Chailey

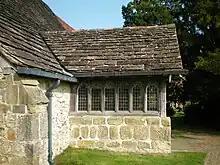
Chailey parish church of St Peter's

The parish has a 13th-century church dedicated to St. Peter at Chailey Green. The large graveyard has two fine old Yews that are over three span girth. The little archaic grassland is unimproved and a Site of Nature Conservation Interest (SCNI), but the parts nearest the church are mown too often and the southern extension are in poor condition. It is worth recording that at least one part of the SNCI, a relict wet meadow, just north west of The Hooke has been destroyed only recently (2017).